Robert Venturi

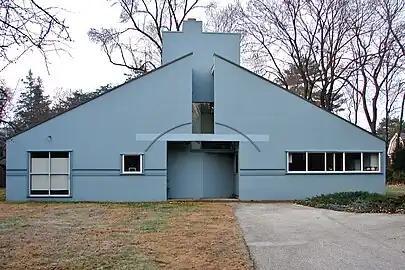
Vanna Venturi House

Robert Charles Venturi Jr. (June 25, 1925 – September 18, 2018) was an American architect, founding principal of the firm Venturi, Scott Brown and Associates.